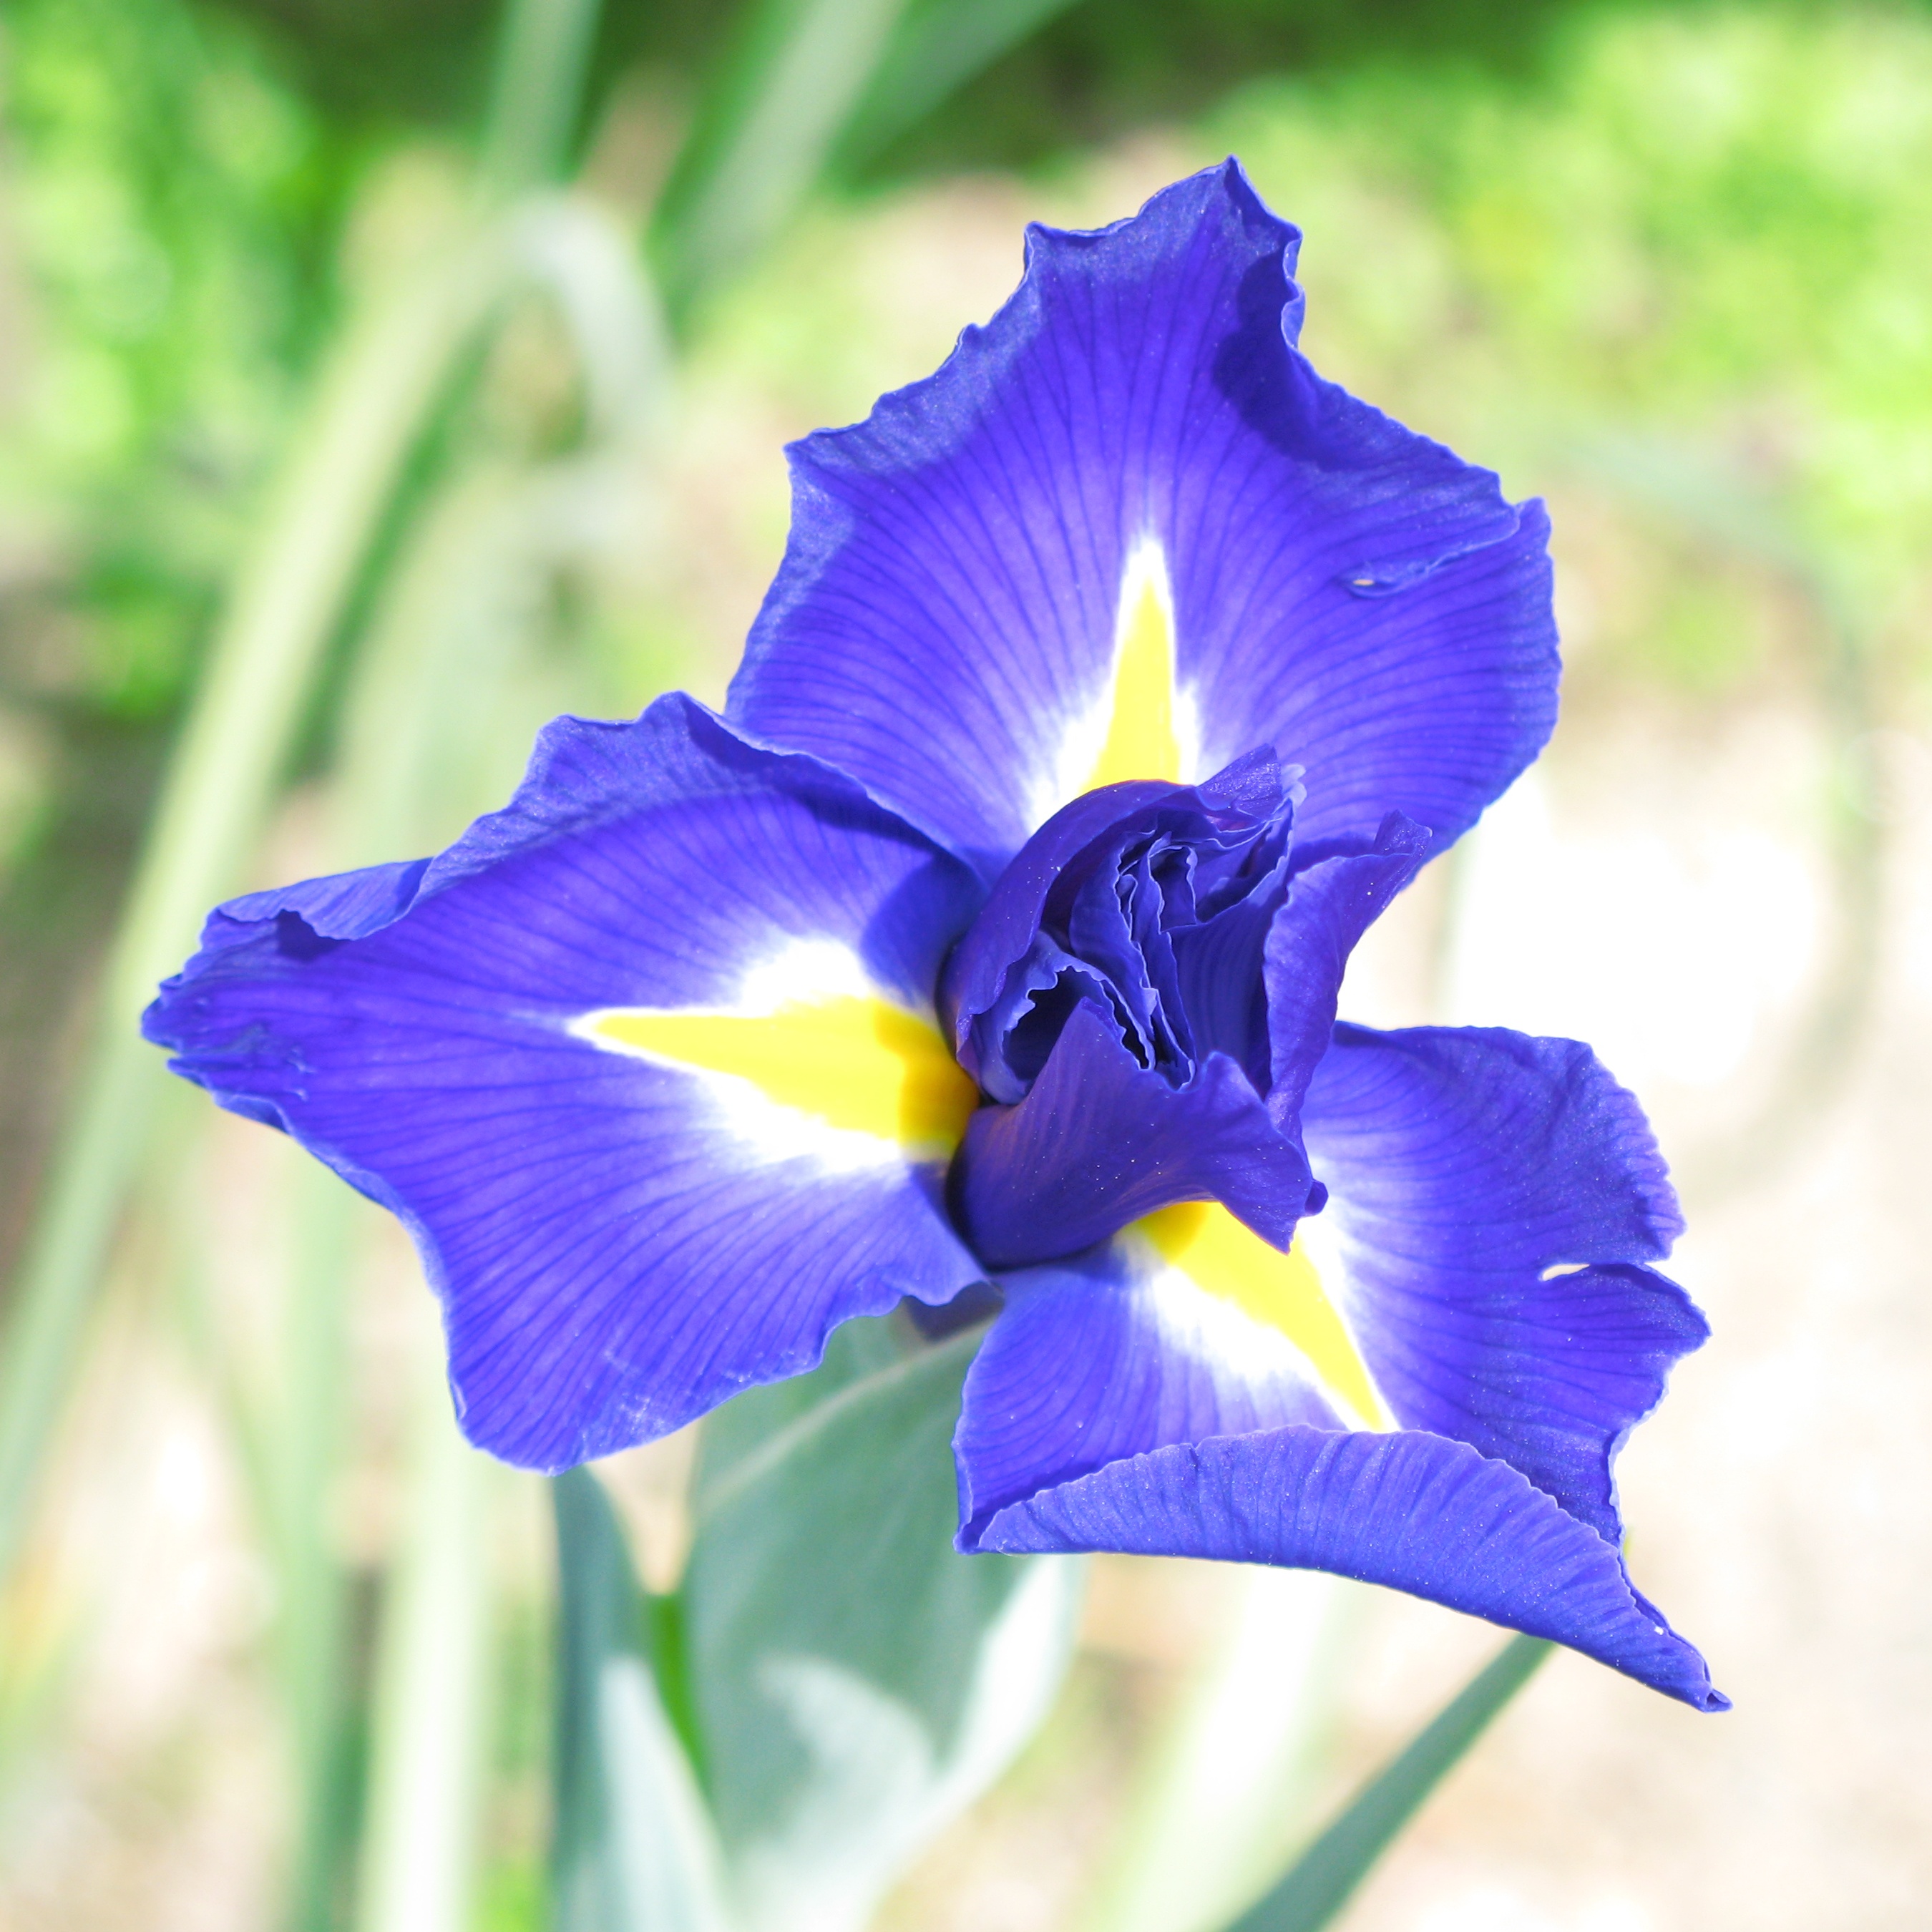
plant, flower, purple, petal, high, flora, iris, eye, hires, flowerpicturesnolimits, hi, res, g7, gladiolus, flowering plant, laevigata, taxonomy binomial irislaevigata, plant stem, land plant, iris family